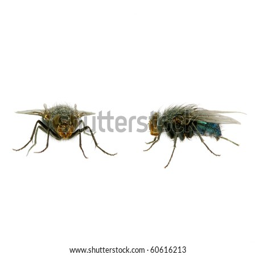
a macro shot of fly